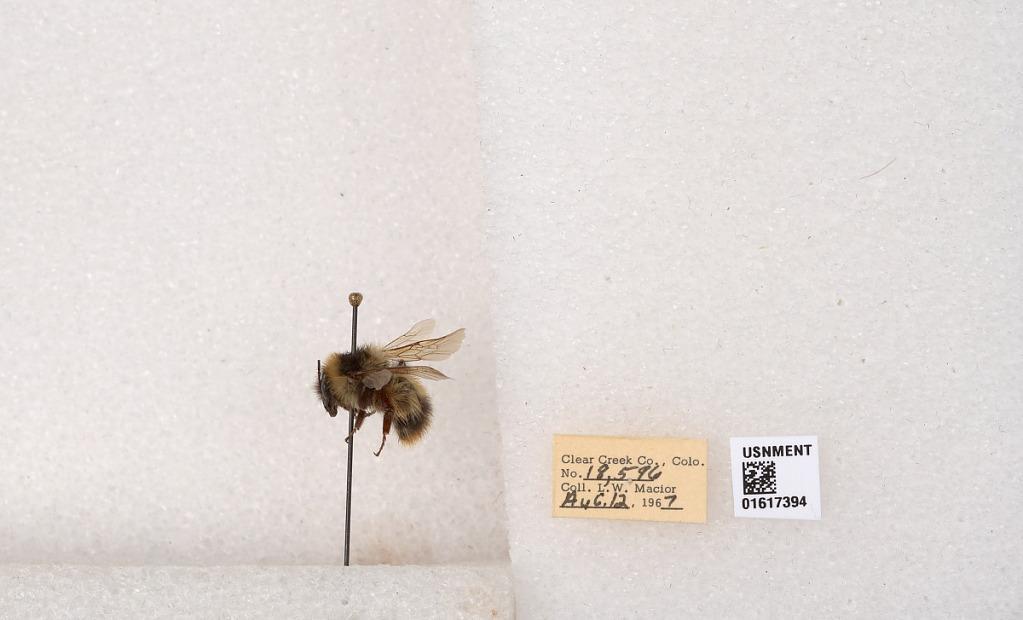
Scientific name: Bombus kirbyellus
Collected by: L. Macior
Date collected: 1967-8-12
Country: United States
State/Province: Colorado
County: Clear Creek
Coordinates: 39.6891, -105.644